Dante's Dream

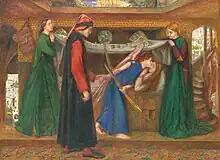
The 1856 watercolour, Tate Britain

Rossetti had a lifelong interest in the Italian poet Dante Alighieri. The painting was inspired by Dante's poem "La Vita Nuova". In this poem Dante dreams that he is led to the death-bed of Beatrice Portinari, who was the object of his unfulfilled love. Dante, in black, stands looking towards the dying Beatrice who is lying on a bed. Two female figures in green hold a canopy over her. An angel in red holds Dante's hand and leans forward to kiss Beatrice.